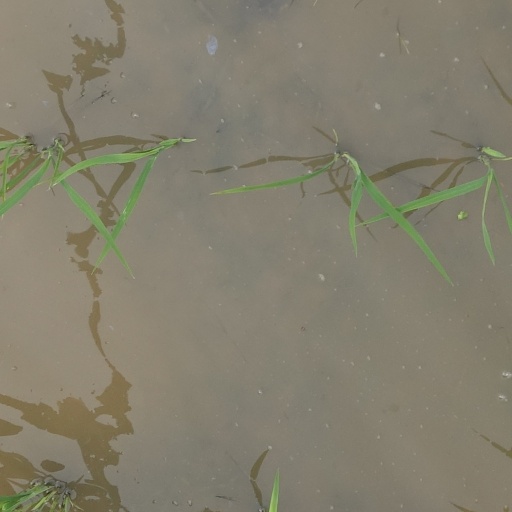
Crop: rice